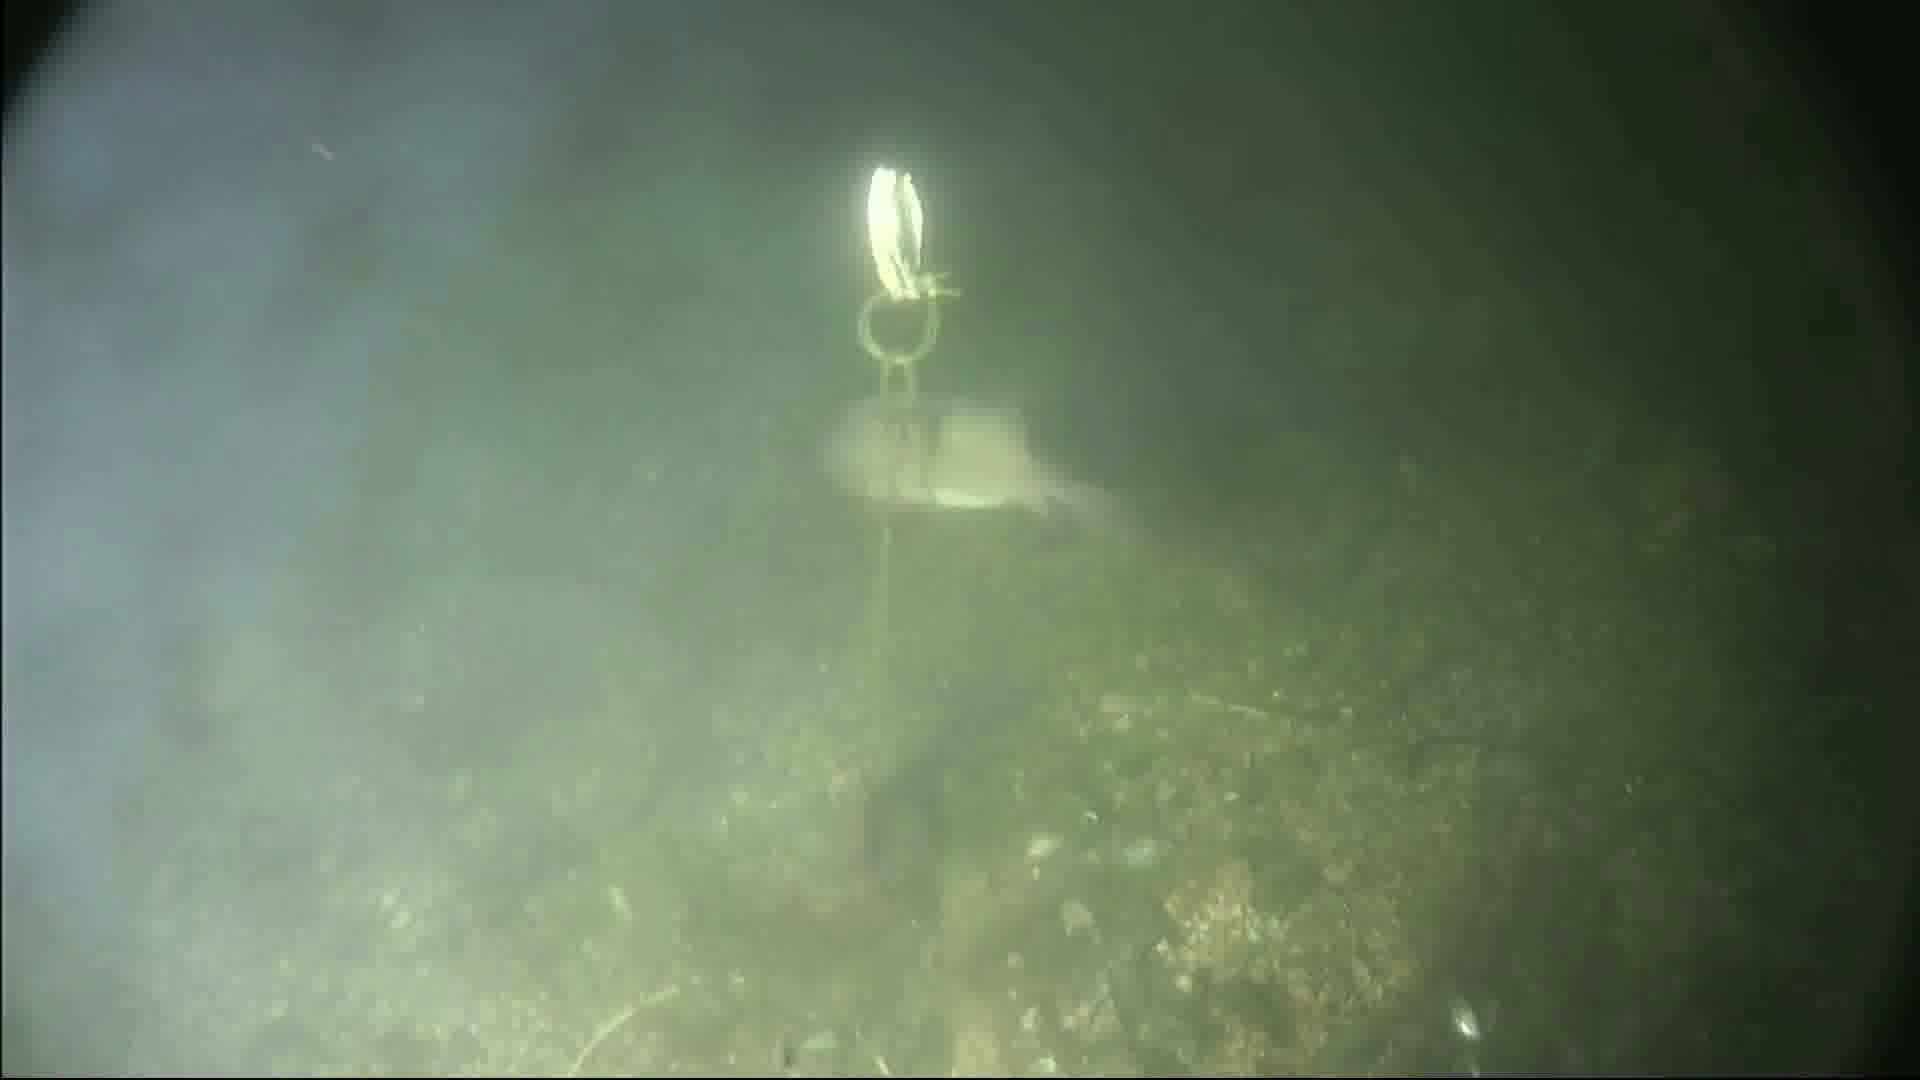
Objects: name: fish
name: crab